Keisei-Usui Station

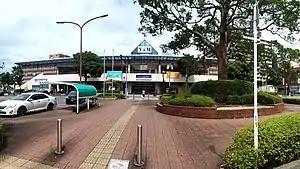
Keisei Usui Station in July 2020

is a passenger railway station in the city of Sakura, Chiba Prefecture, Japan, operated by the private railway operator Keisei Electric Railway.